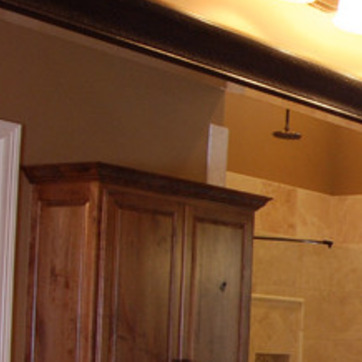
Material: mirror